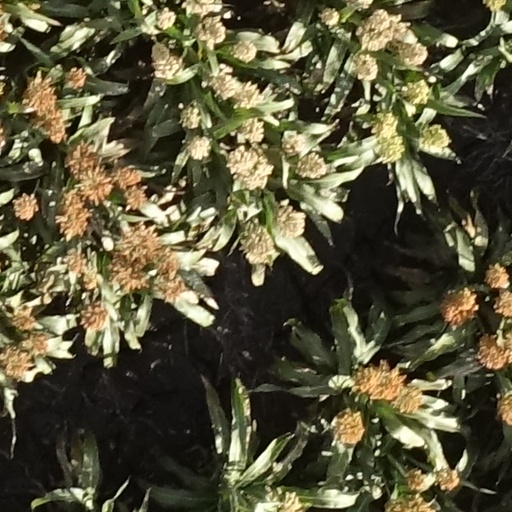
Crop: sorghum